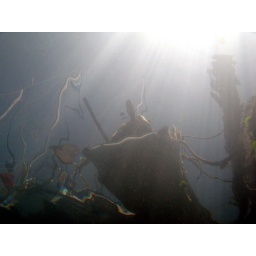
Man sitting on the dock, taken from under the water